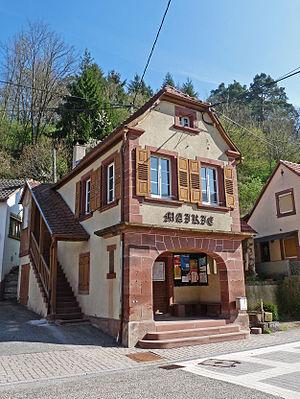
Mairie de Niedersteinbach (Bas-Rhin).